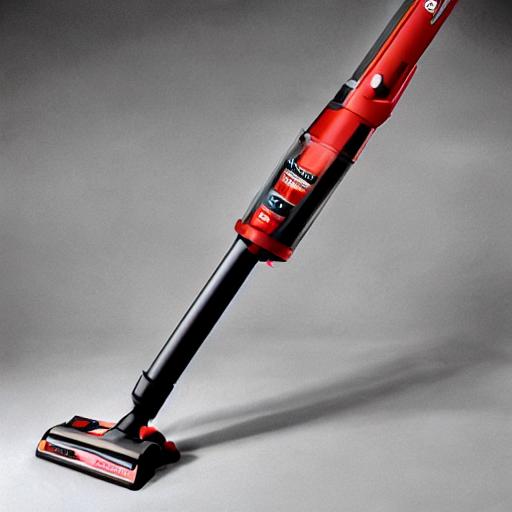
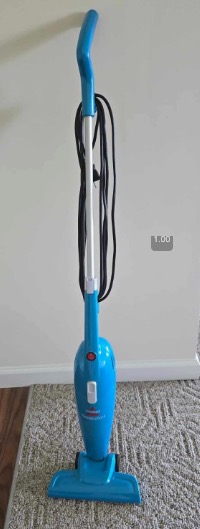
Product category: items_vacuum
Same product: no